Andrew Young

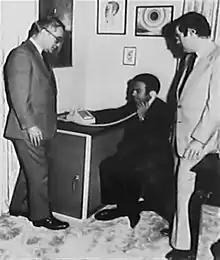
Ambassador Young, calling from New York City on an STU-I secure phone during the Egypt–Israel peace talks. (NSA museum)

In 1977, President Jimmy Carter appointed Young to serve as the United States Ambassador to the United Nations. Young was the first African American to hold the position. Atlanta city councilman Wyche Fowler won the special election to fill Young's seat in Congress.